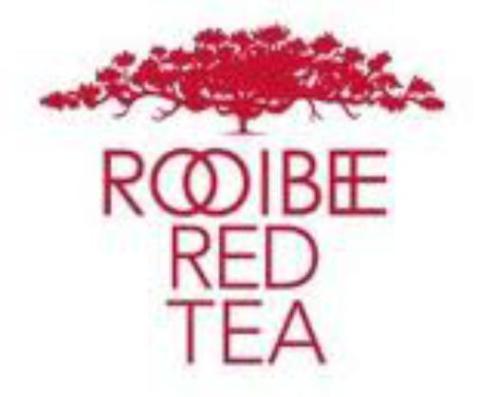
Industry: Food